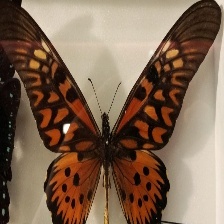
Species: AFRICAN GIANT SWALLOWTAIL